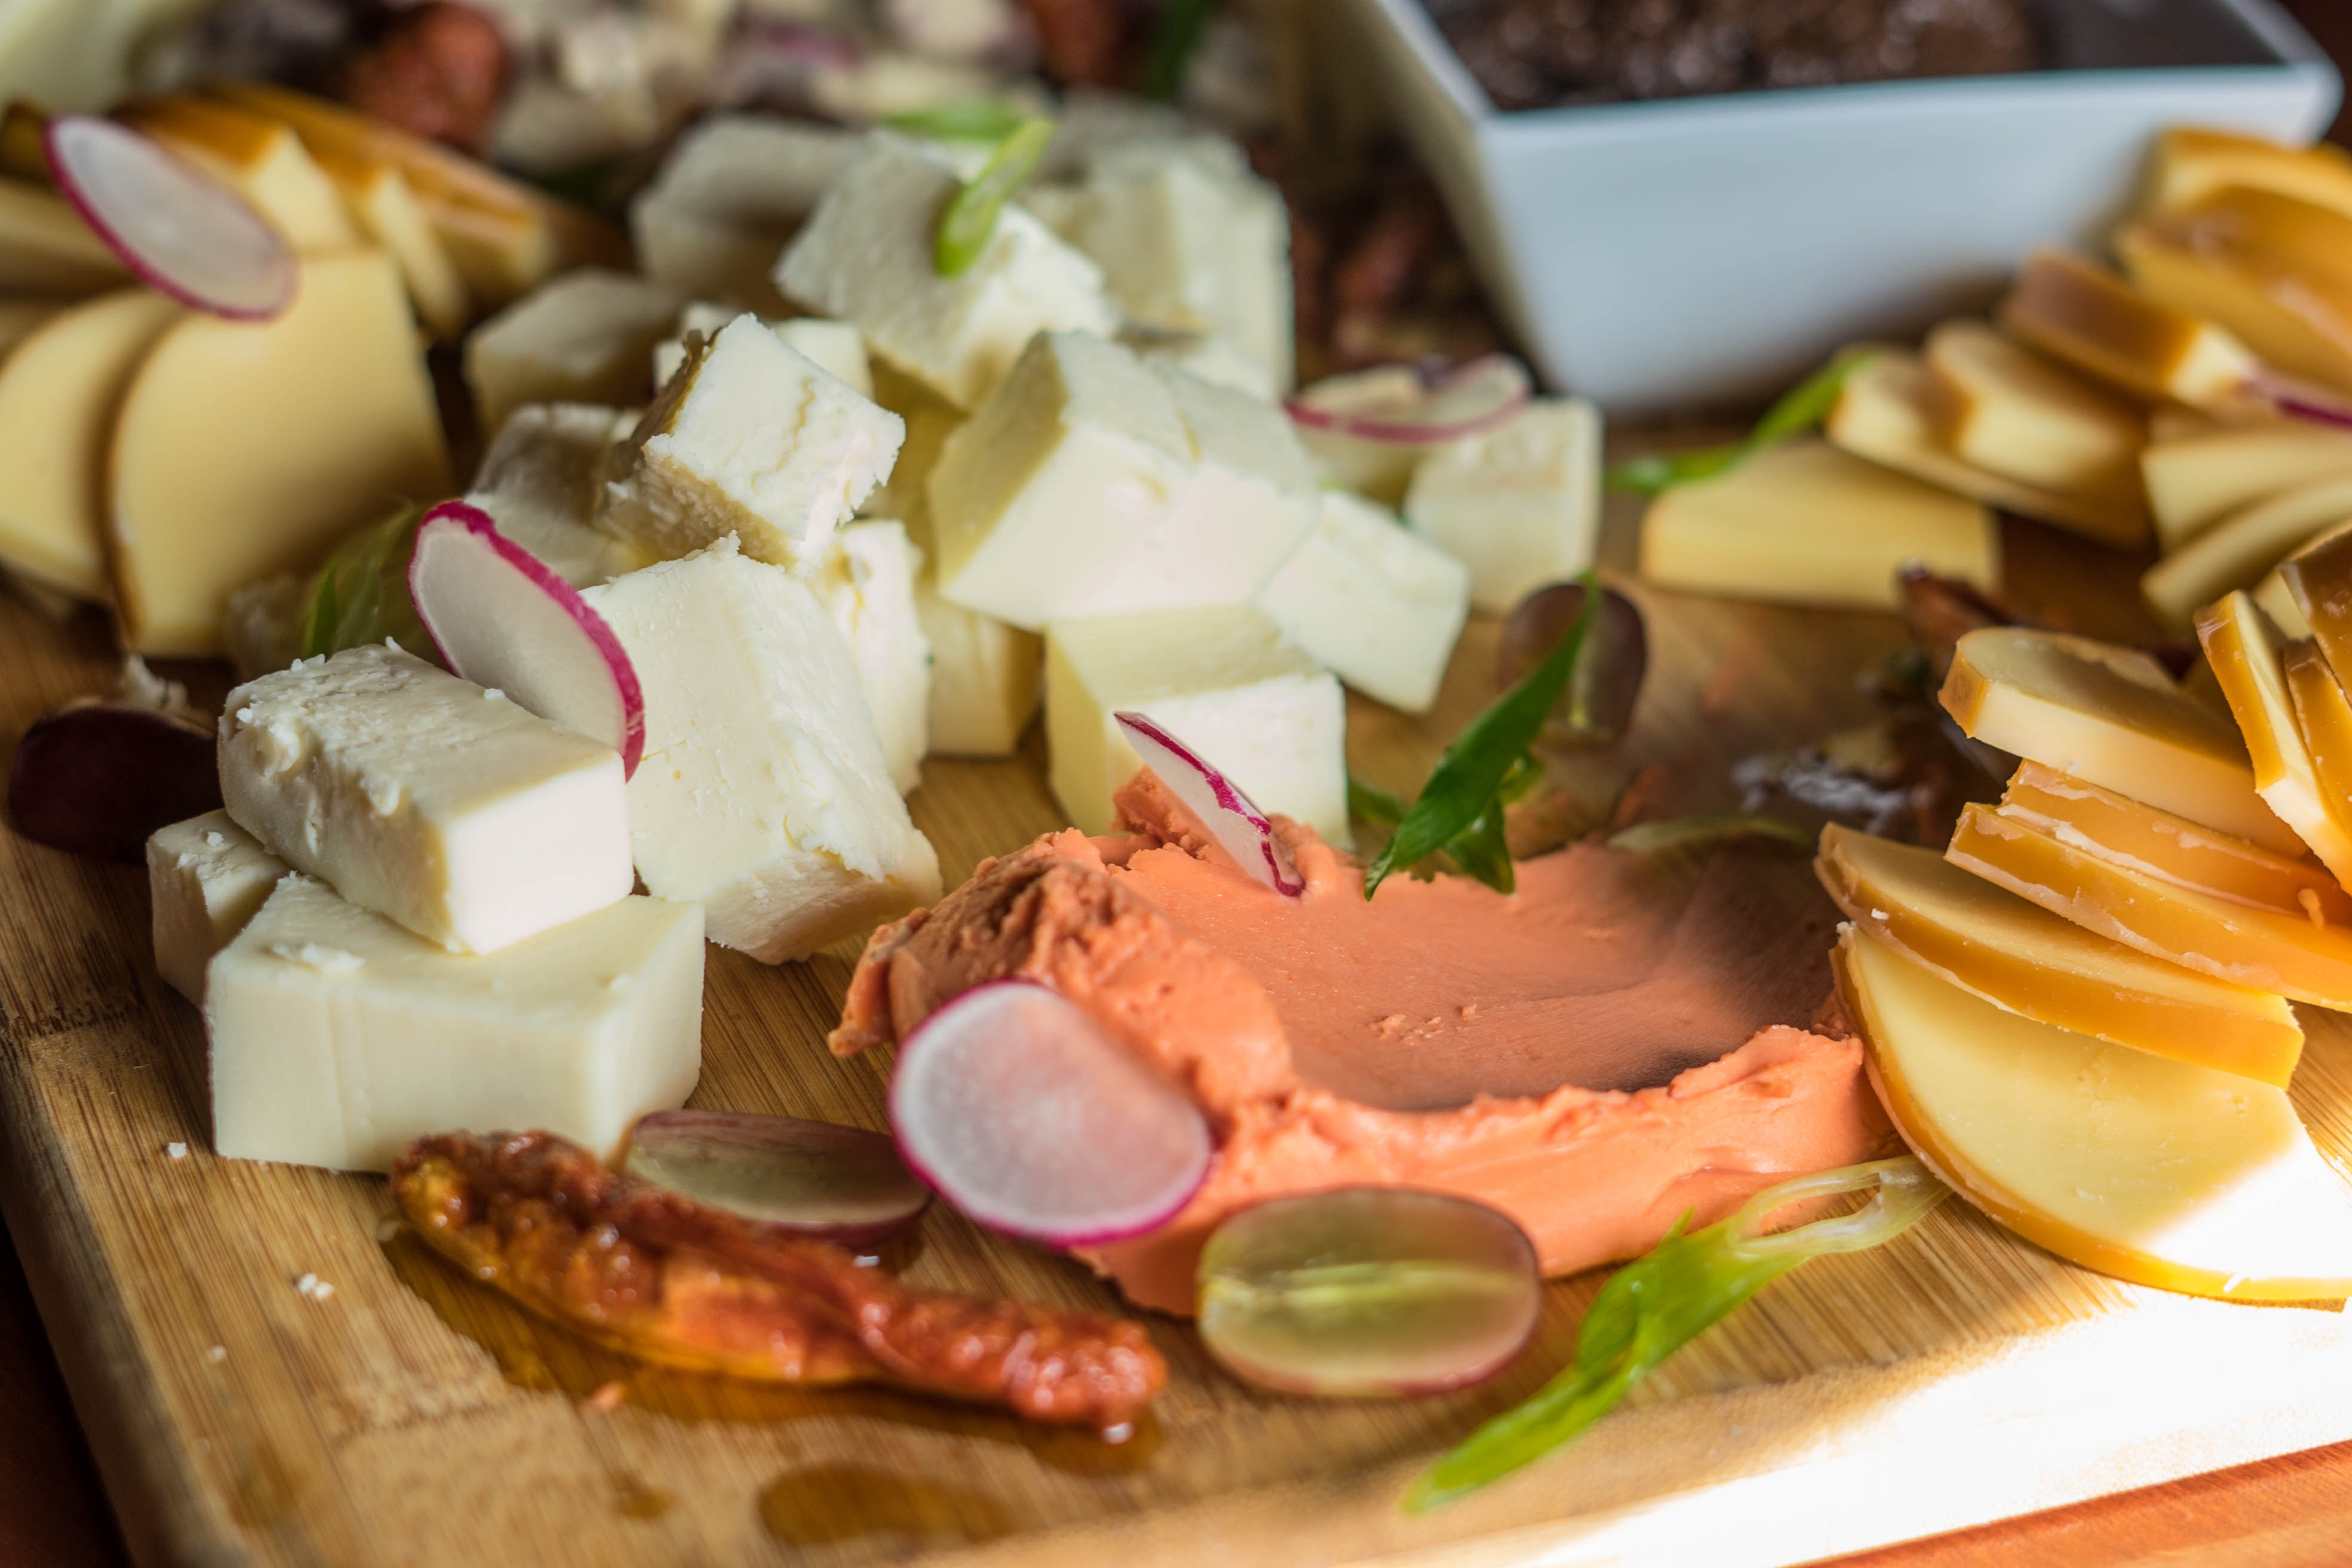
dish, food, cuisine, ingredient, produce, vegetable, salad, vegetarian food, cold cut, recipe, meat, brunch, vegan nutrition, meal, delicacy, seafood, coddle